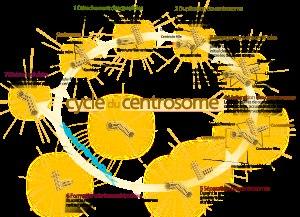
Dans les cellules animales, le centrosome est le centre cellulaire organisateur des microtubules, COMT.